Saddle Mates

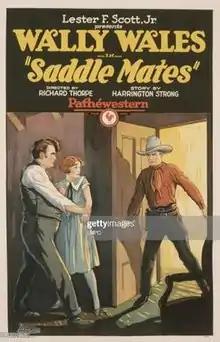

Saddle Mates is a 1928 American silent Western film directed by Richard Thorpe and starring Hal Taliaferro, Hank Bell and Peggy Montgomery. Two partners seek revenge on the man who has cheated them out of their ranch.